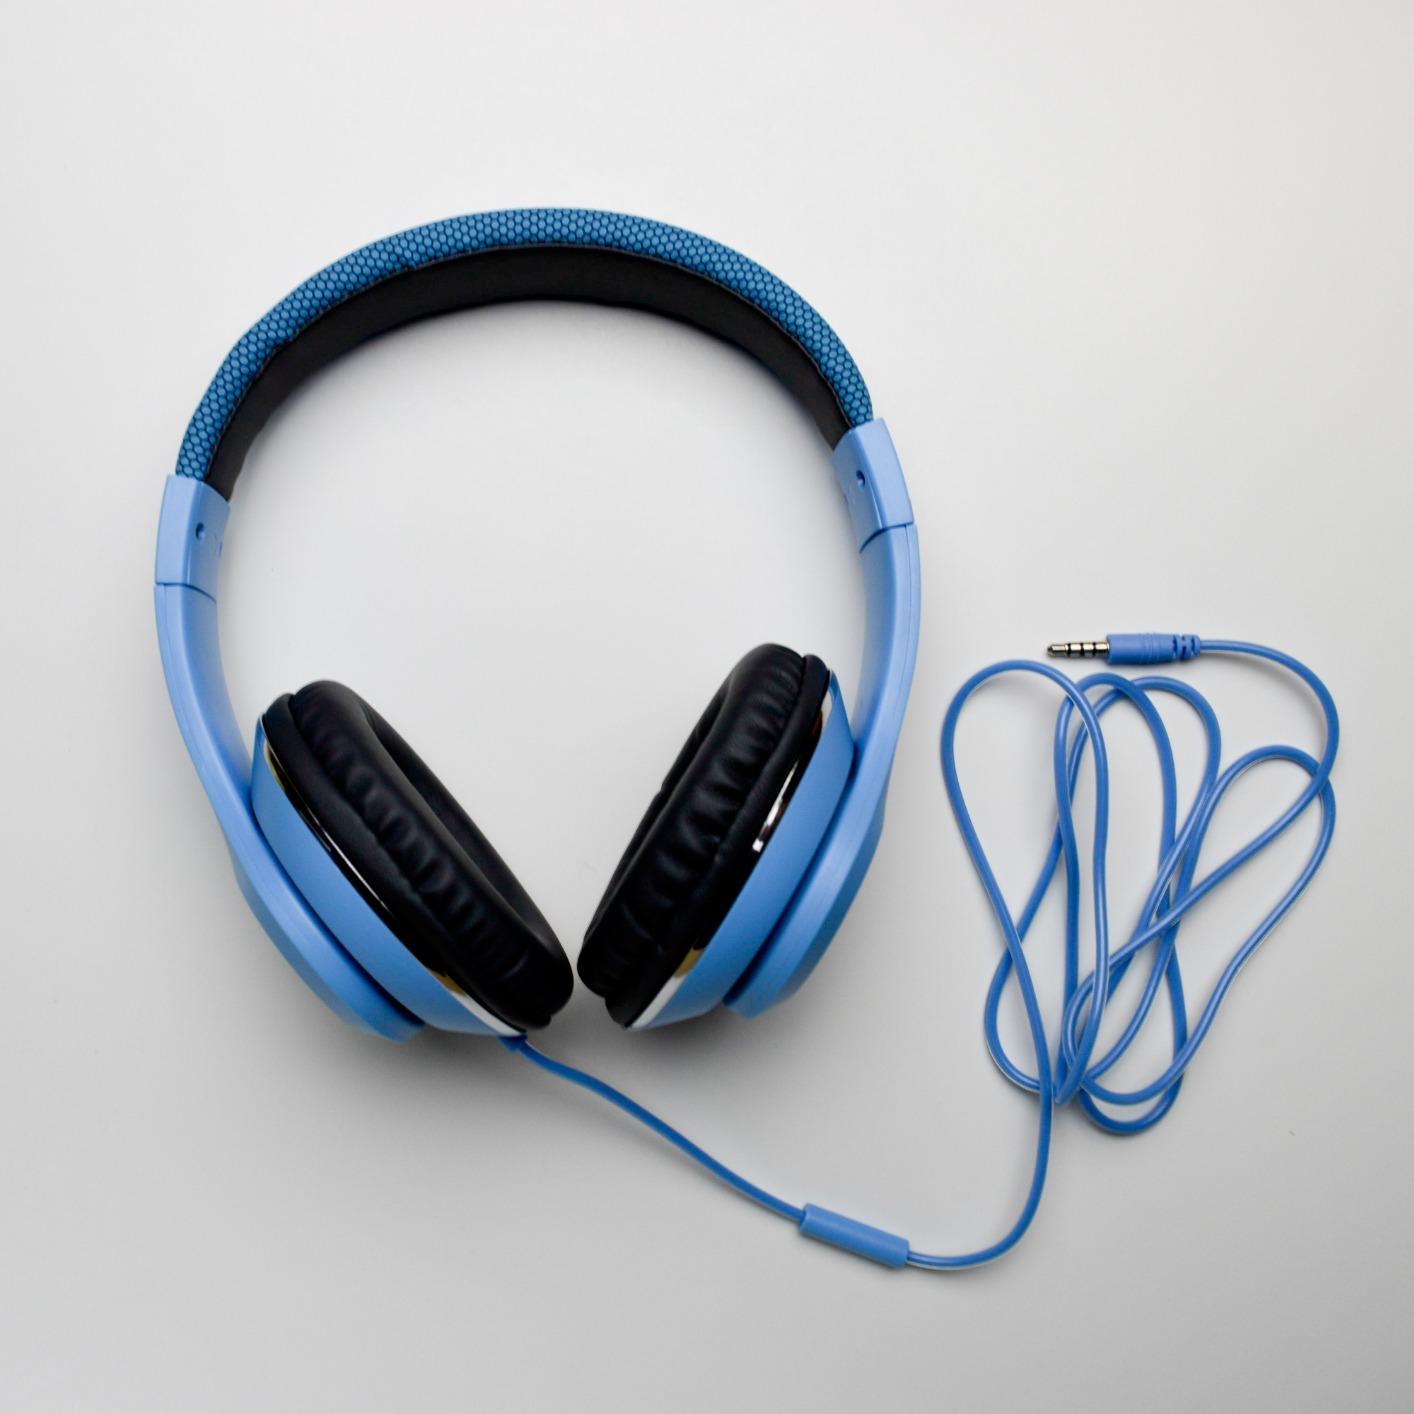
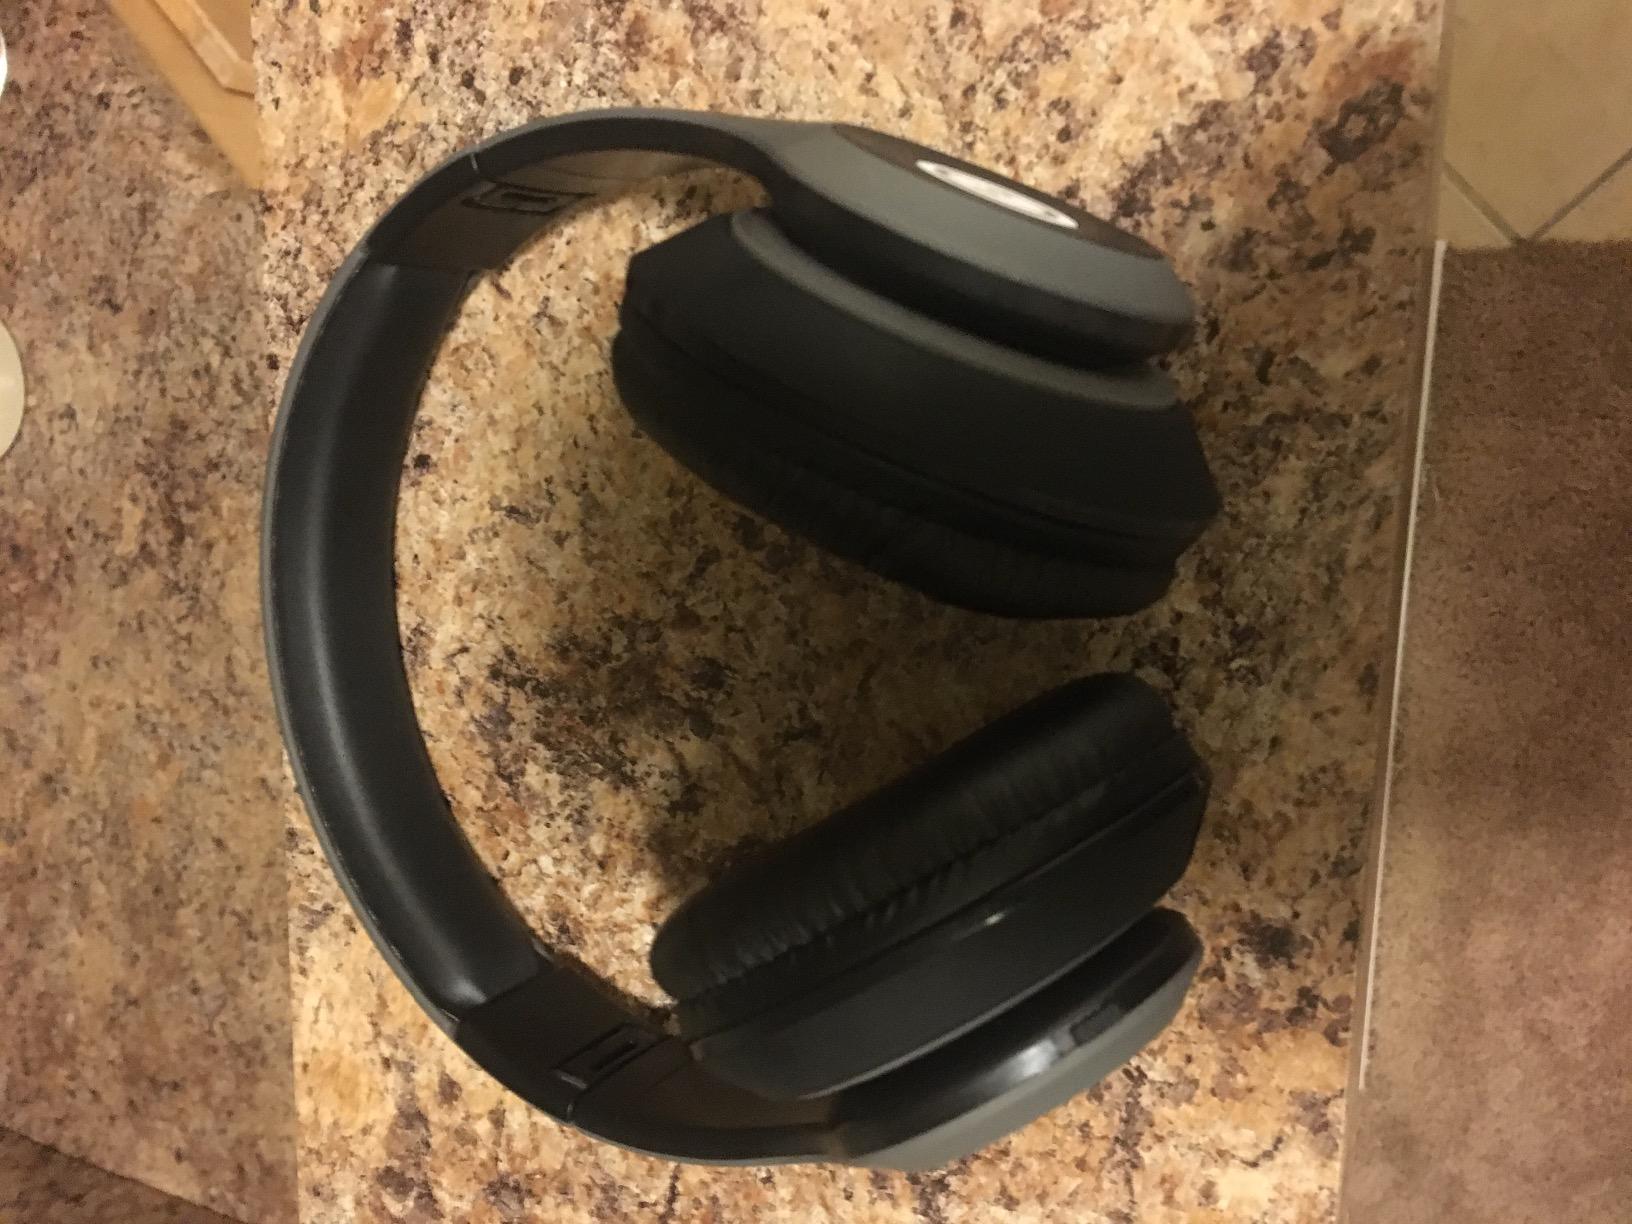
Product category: headphones
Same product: no